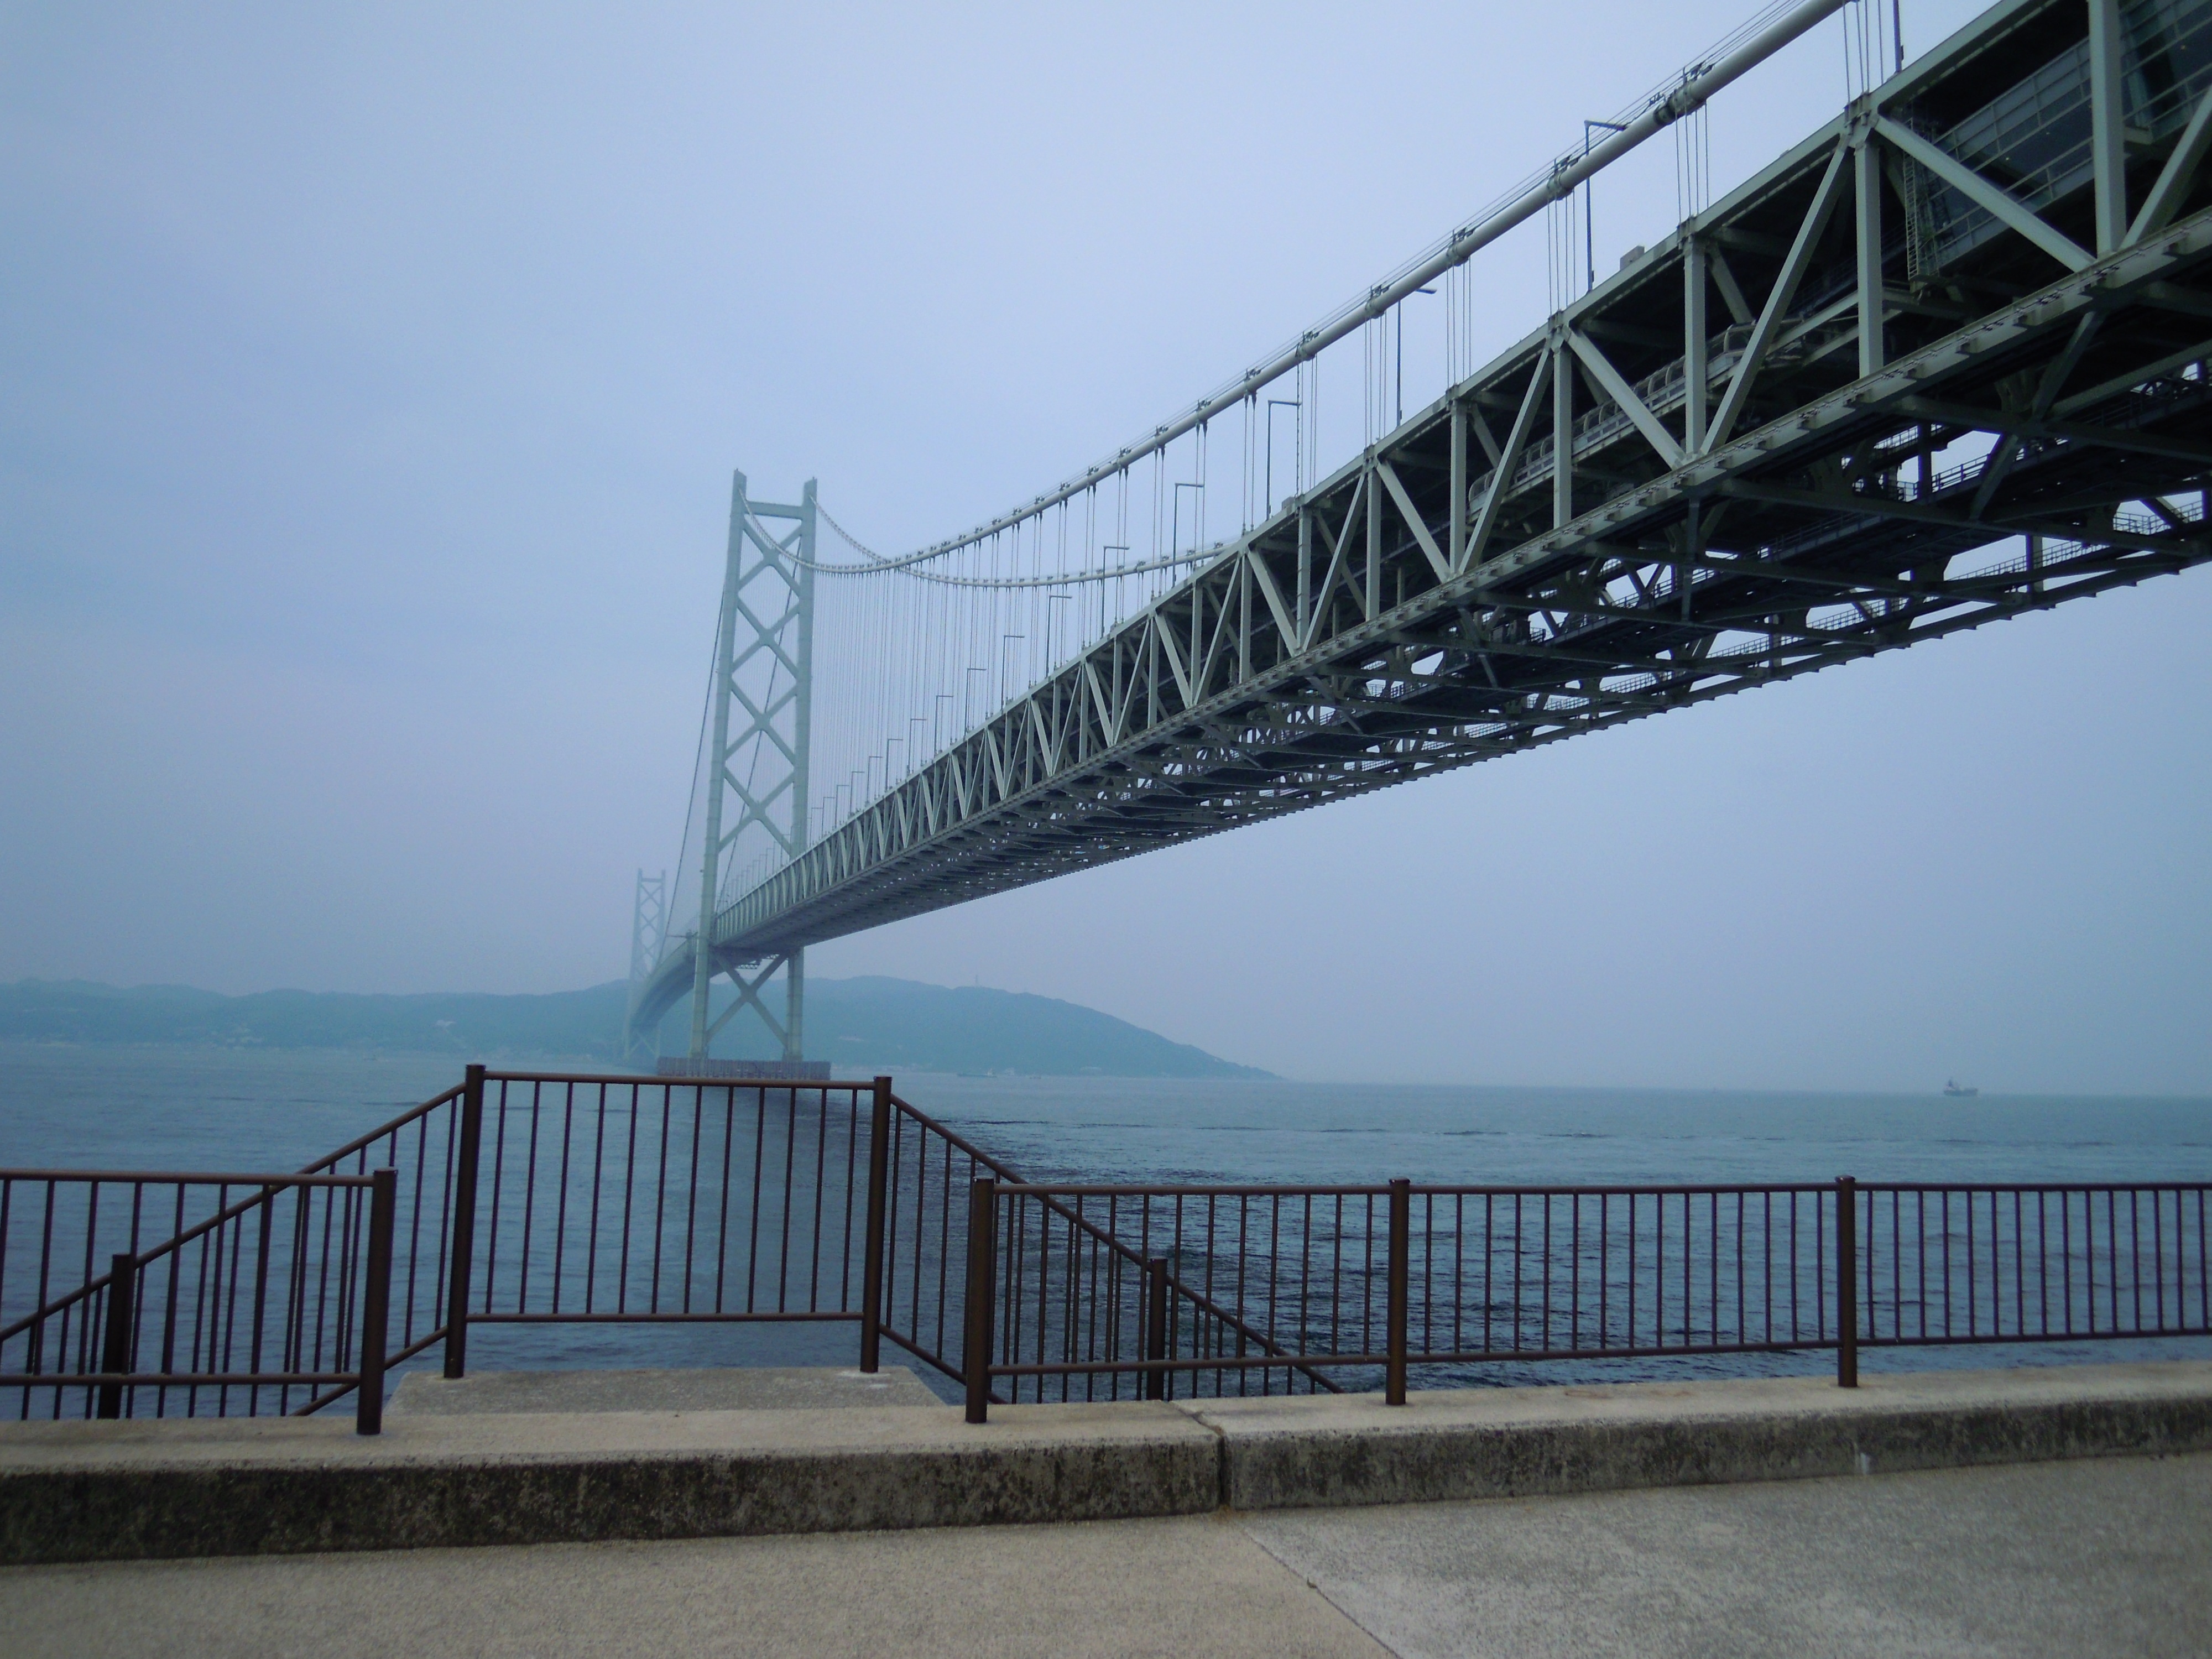
sea, bridge, pier, walkway, summer, travel, japan, cable stayed bridge, truss bridge, skyway, cantilever bridge, nonbuilding structure, akashi bridge